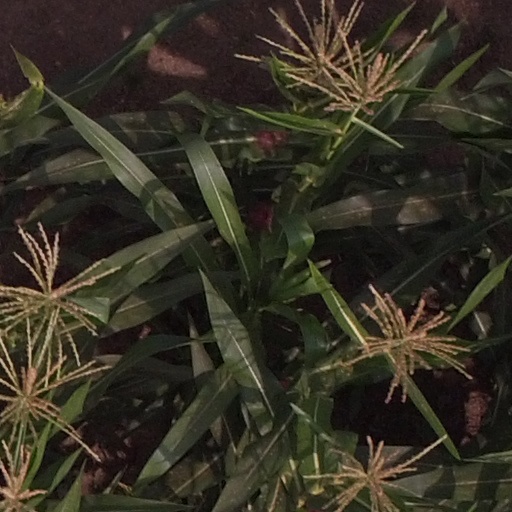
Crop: maize; corn